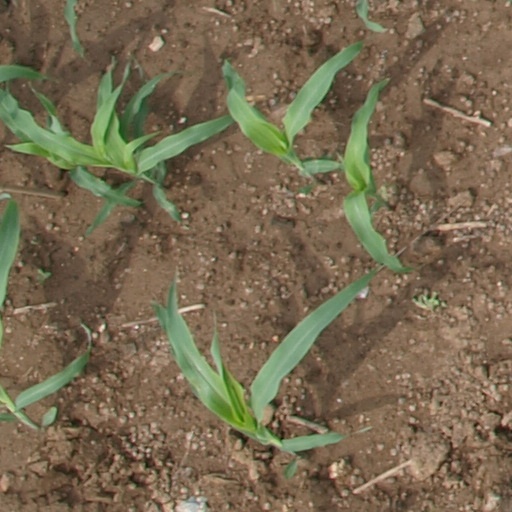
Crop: maize; corn